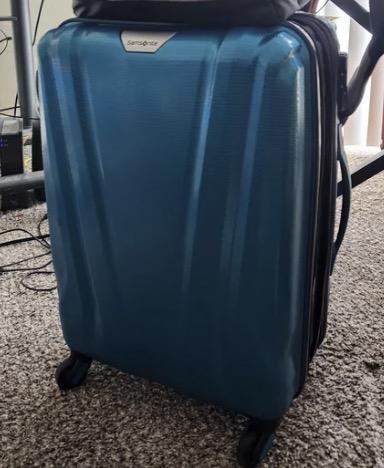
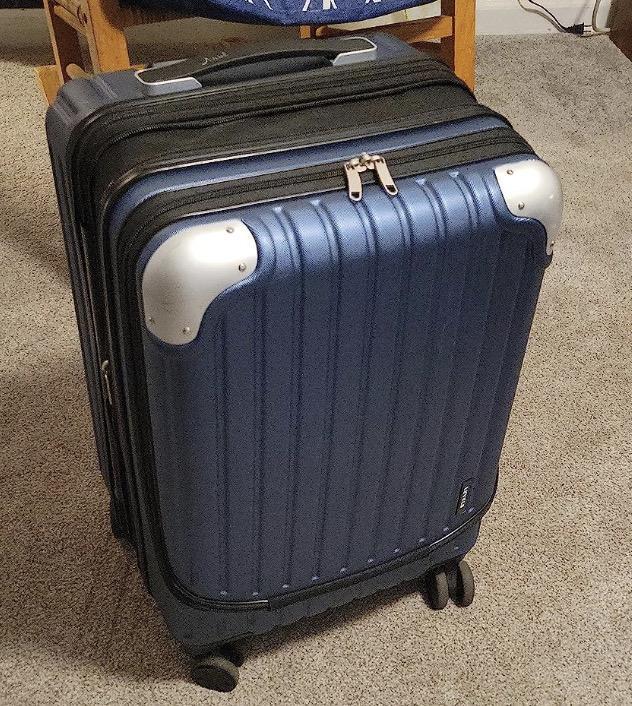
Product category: items_tea
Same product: no